Nuestra Señora de la Soterraña

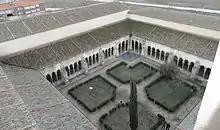
Cloister view from bell tower.

All the monastery rooms are placed around its cloister and open to it. In the eastern wing there are a chapter house, currently used as an exhibition room and the Queen's dormitory on the second floor, that is a library at present. In the southern wing there is the Court Hall, where King Henry IV called a meeting of the Courts of Castile in 1473, next to the refectory. Under the refectory, there is a subterranean warehouse.